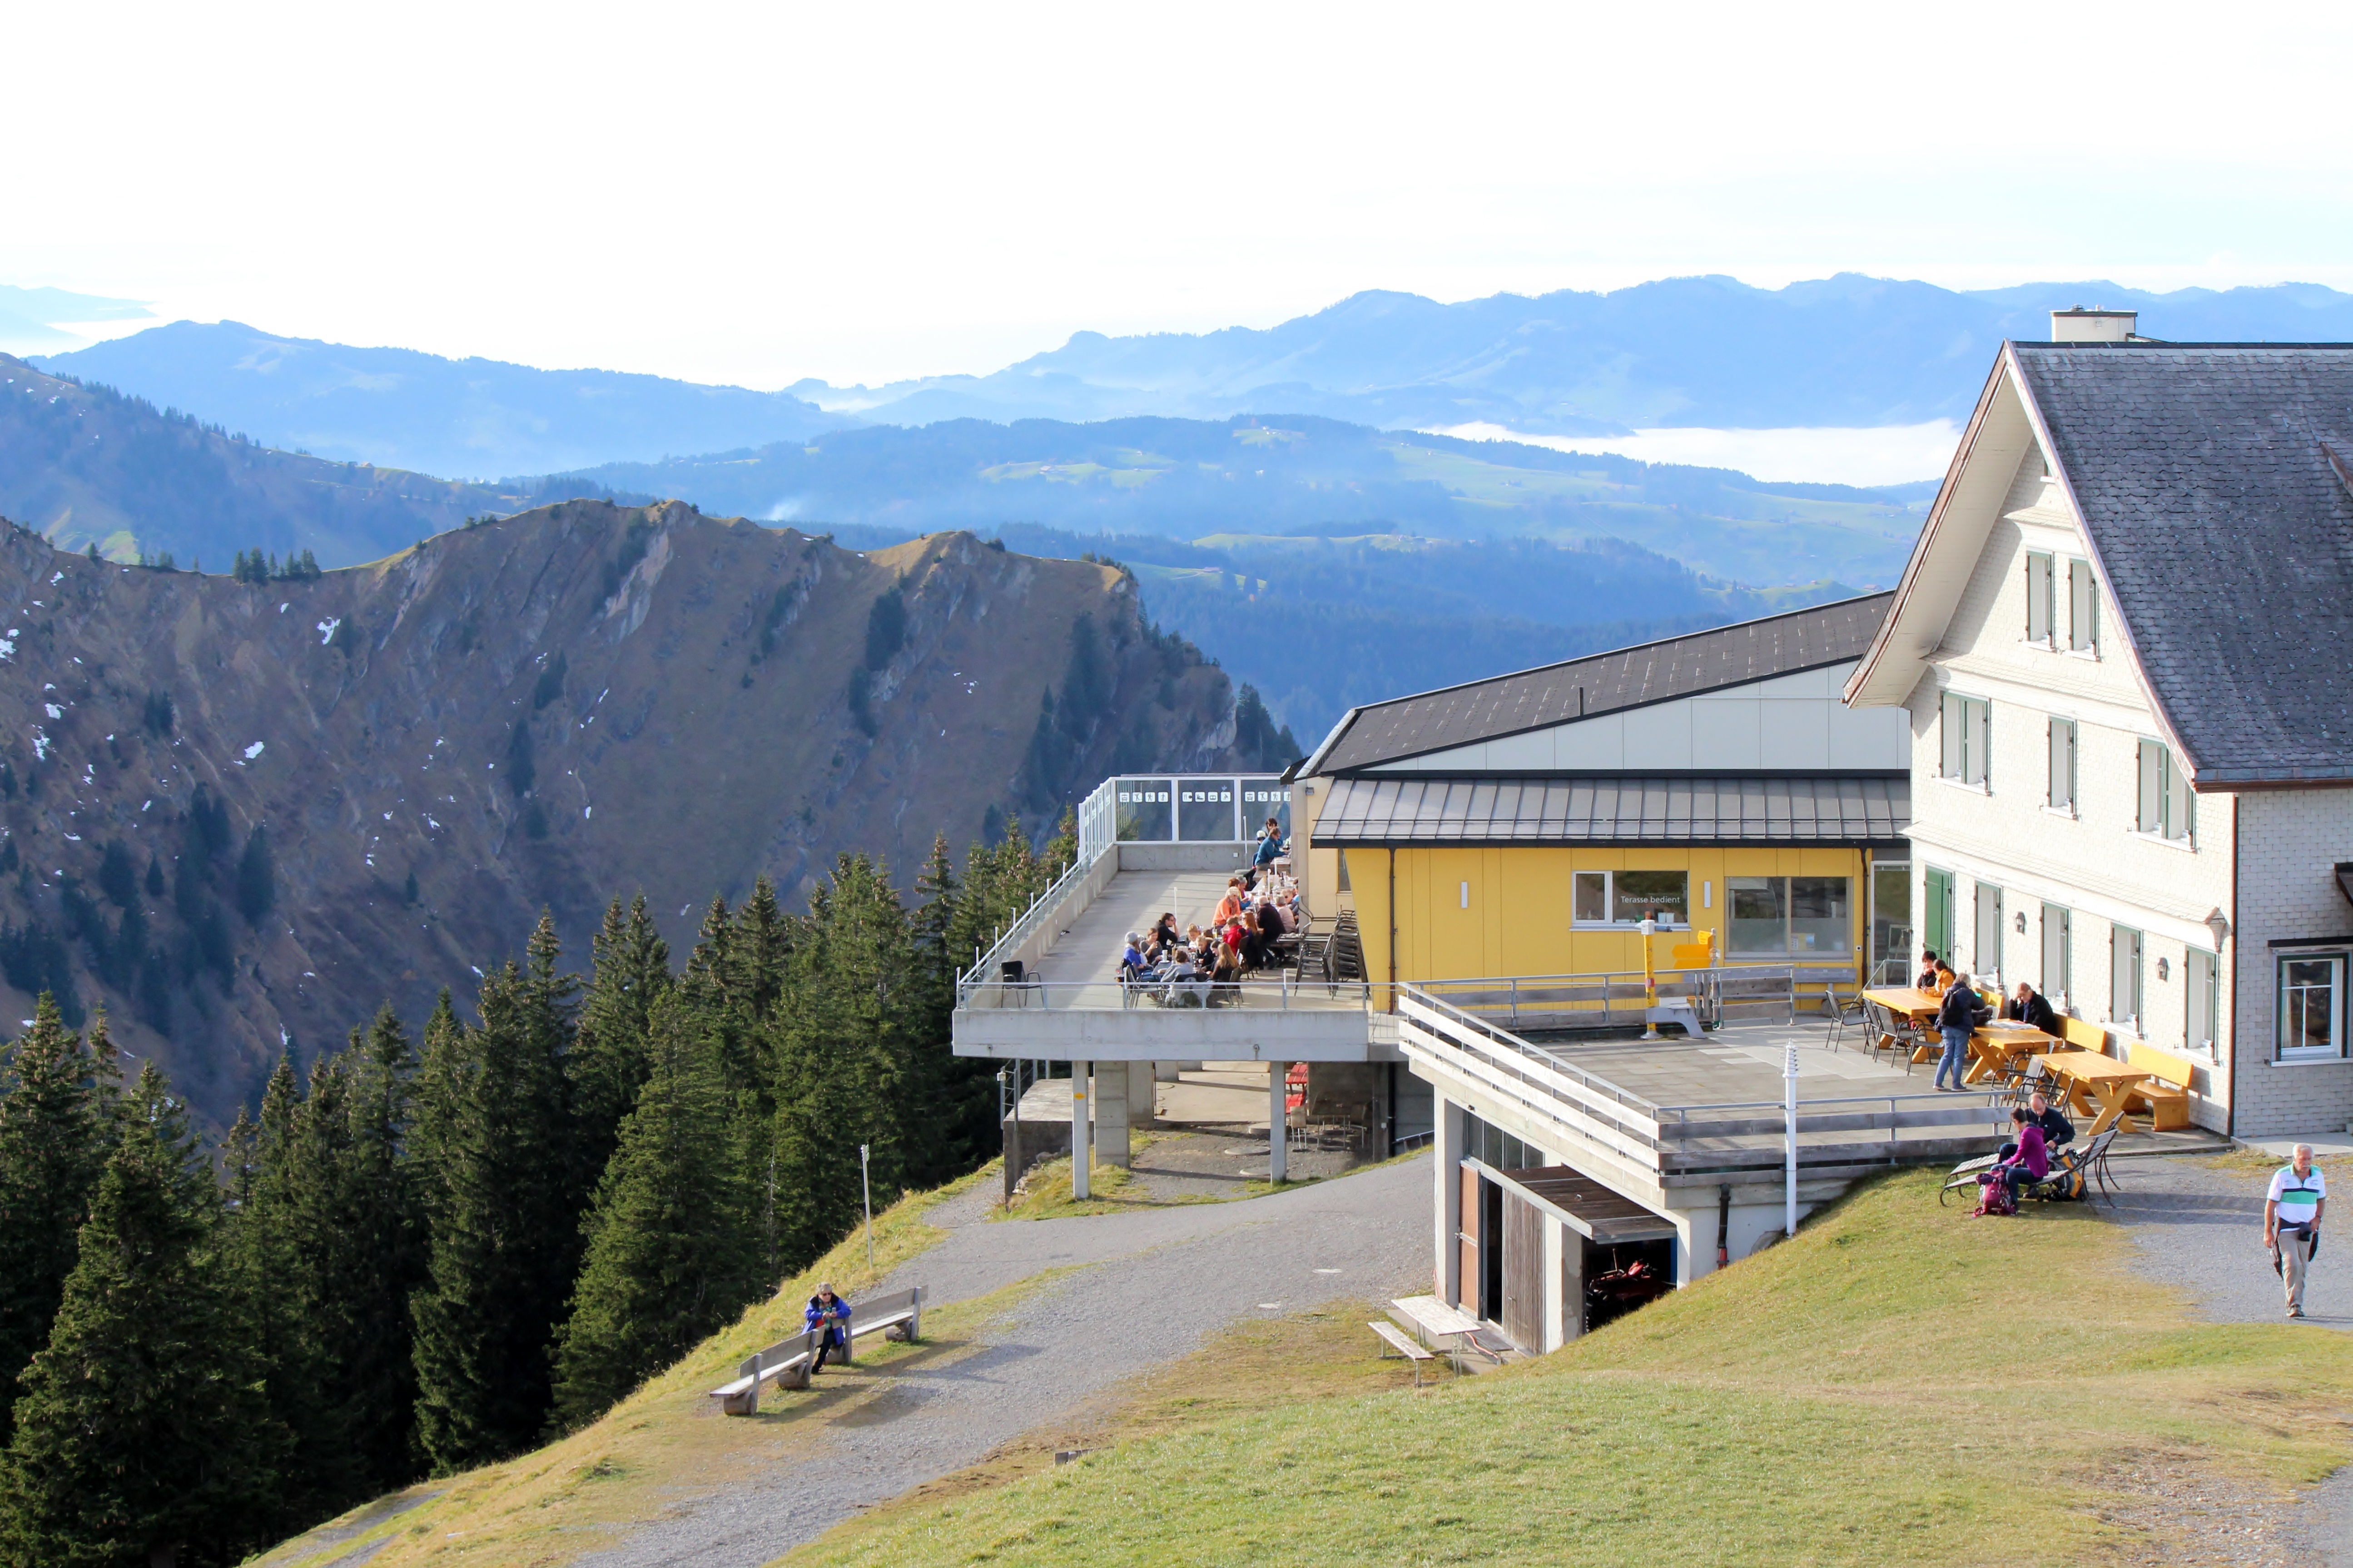
mountain, view, mountain range, panorama, vacation, alps, switzerland, appenzell, estate, gastronomy, inn, alpstein, mountainous landforms, mountain guest house, kronberg